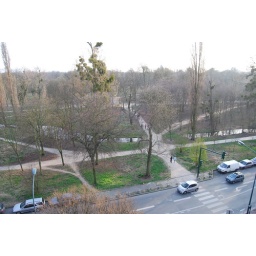
This is the view from the window of the house I stayed at in Paris.